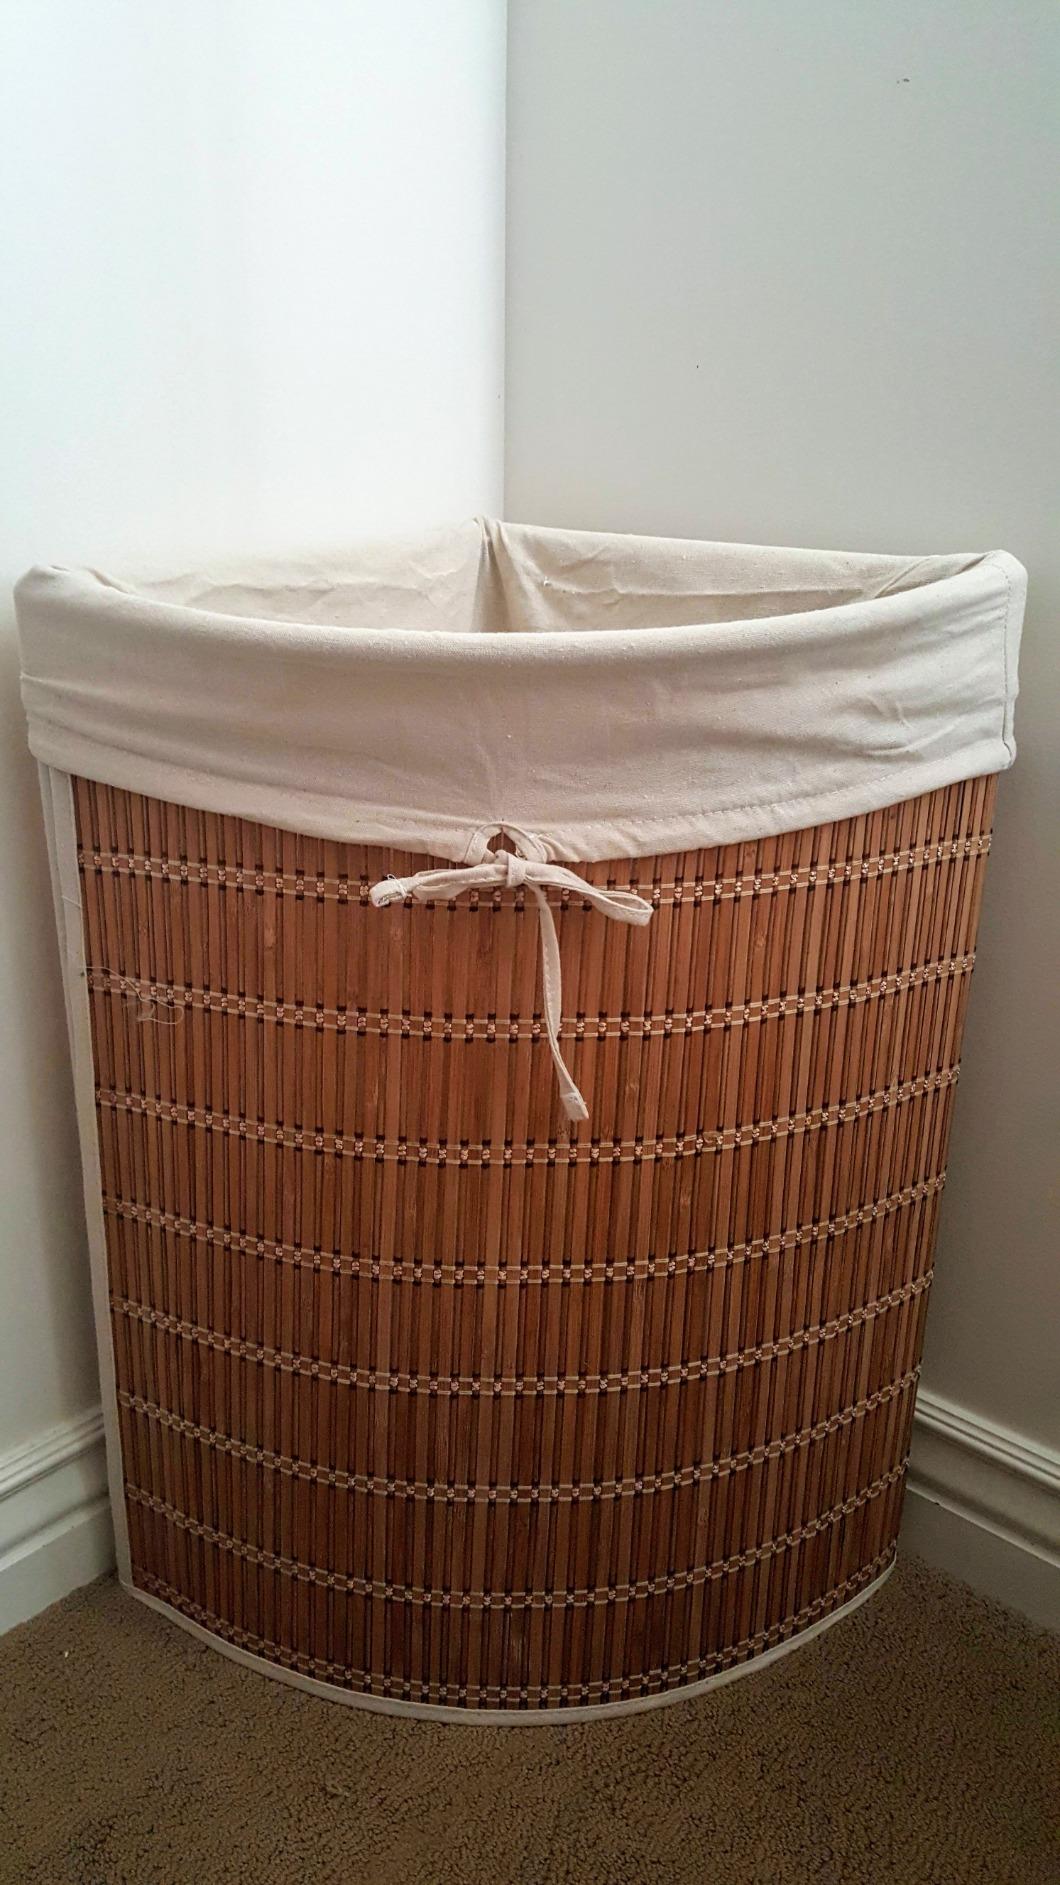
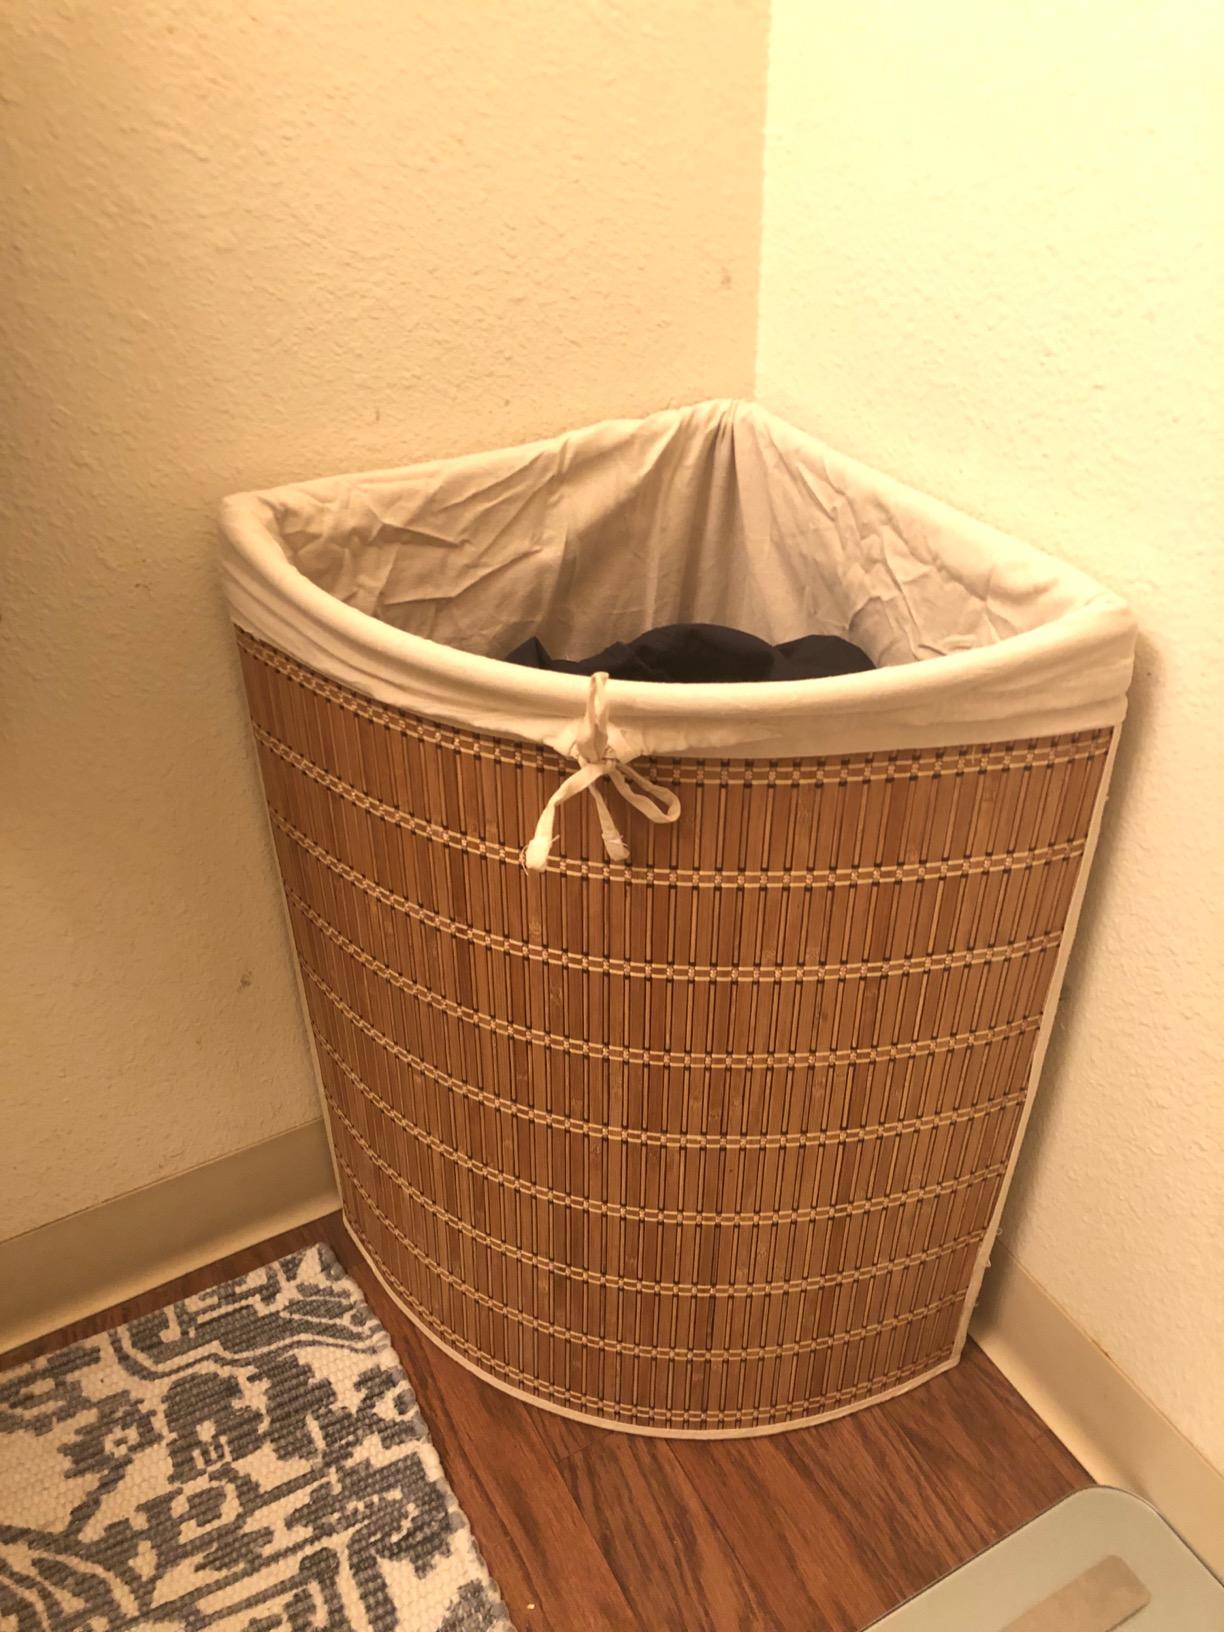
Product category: items_hamper
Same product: yes